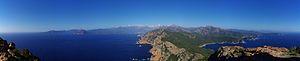
Le Capo Rosso est le deuxième point le plus occidental de Corse, seulement dépassé par l'île satellite de Gargalo dans la réserve naturelle de Scandola. C'est un cap de granite rose accessible uniquement à pied et coiffé d'une tour génoise.